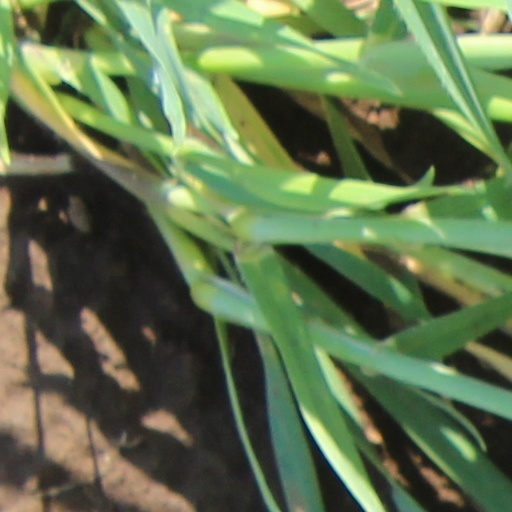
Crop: wheat